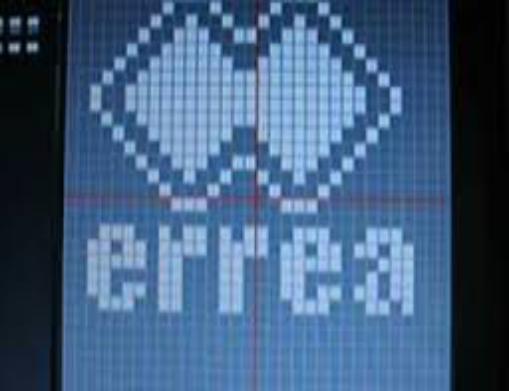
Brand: Errea
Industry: Clothes